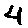
Label: 4